Blossom Chukwujekwu

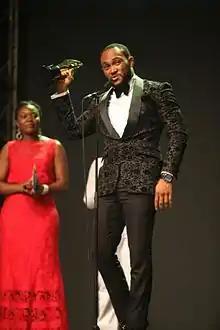

Blossom Chukwujekwu is a Nigerian actor, who made his professional acting debut in 2009. In 2015, he won the Best Supporting Actor Award at the Africa Magic Viewers Choice Awards.